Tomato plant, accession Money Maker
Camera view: vertical (180 deg); turntable rotation: 300 degrees
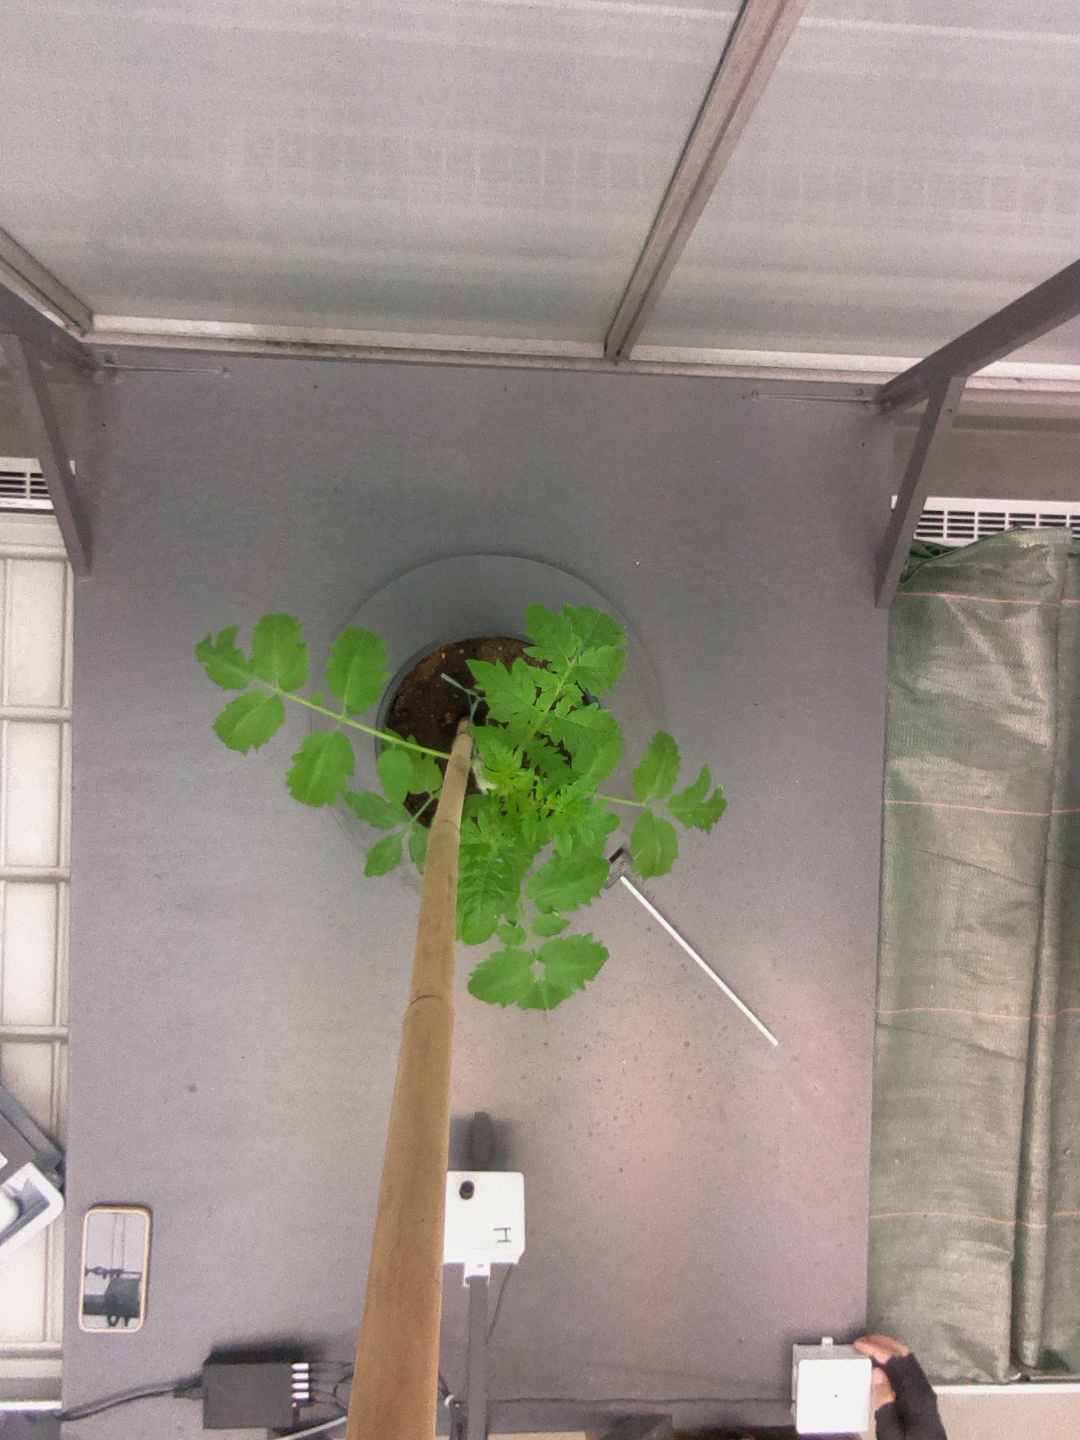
BBCH growth stage 13: 6 of true leaves visible